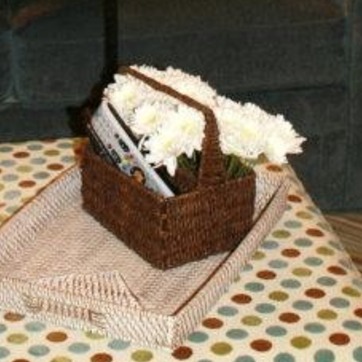
Material: other